Industry in Tianjin

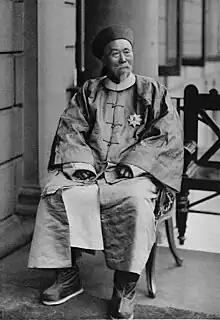
One of the core leading figures in Tianjin Self-Strengthening Movement: Li Hongzhang

The initial period of Tianjin modern industry refers to the Self-Strengthening Movement after its port opening. Under the influence of Self-Strengthening Movement, from 1866, the Qing government gradually established a wide range of military industries in Tianjin and its surrounding areas. In order to deal with foreign trade, the Qing government also set a position of Sankou Trading Minster (changed into North Trading Minster in 1870, post held by Viceroy of Zhili ). Tianjin then became the core area of Li Hongzhang's northern base, and this period is the initial period of Tianjin modern industry development.